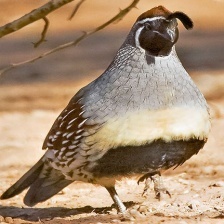
Species: GAMBELS QUAIL
Scientific name: CALLIPEPLA GAMBELII
ImageNet parent category: quail